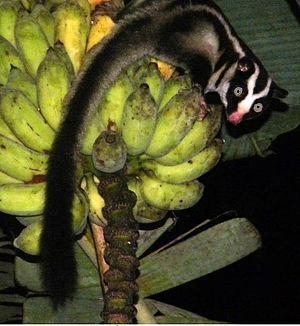
Le Phalanger au pelage rayé est un membre de la famille des Petauridae. C'est l'un des marsupiaux les moins bien connus.
Les Dactylopsiles forment un genre qui regroupe plusieurs espèces de marsupiaux de la famille des Petauridae. Ce sont des phalangers nains, appelés aussi en français phalangers à pelage rayé ou trioks. Pour les australiens ils font partie des « possums ».